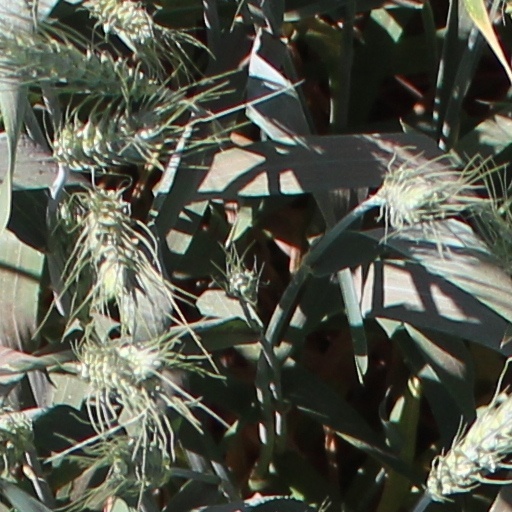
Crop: wheat